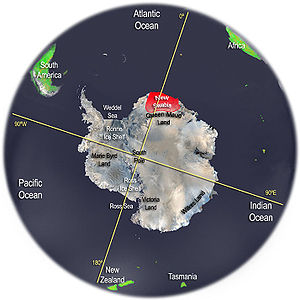
Neuschwabenland
Neuschwabenland markeret med rødt
Neuschwabenland er et navn, som på enkelte kort blev brugt for området mellem 20° øst og 10° vest i Dronning Maud Land i Antarktis. Neuschwabenland blev udtorsket af den tyske antarktisekspedition 1938–39 under ledelse af Alfred Ritscher. Området blev opkaldt efter ekspeditionens skib, "Schwabenland", som igen var opkaldt efter det tyske område Schwaben.